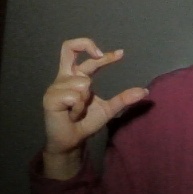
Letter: thal